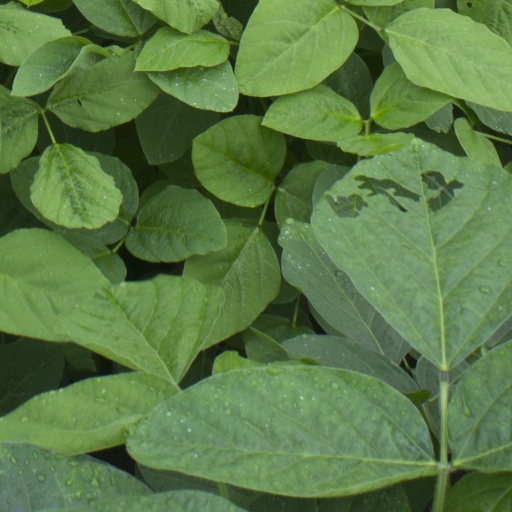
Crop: soybean